Answer in natural language. Which point is closer to the camera taking this photo, point B  or point C? Choose between the following options: B or C
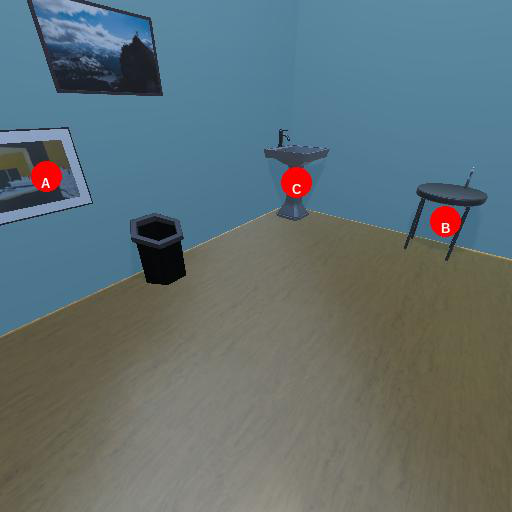
<answer>B</answer>